Al-Ameen Educational Society

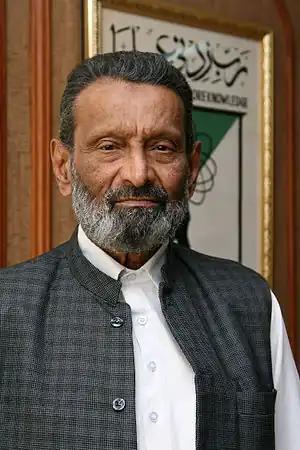
Founder Mumtaz Ahmed Khan

Planning Commission of India member Syeda Saiyidain Hameed was awarded Al-Ameen All India Community Leadership Award – 2006 by the secretary, chairman and vice chairman on 23 January 2007.